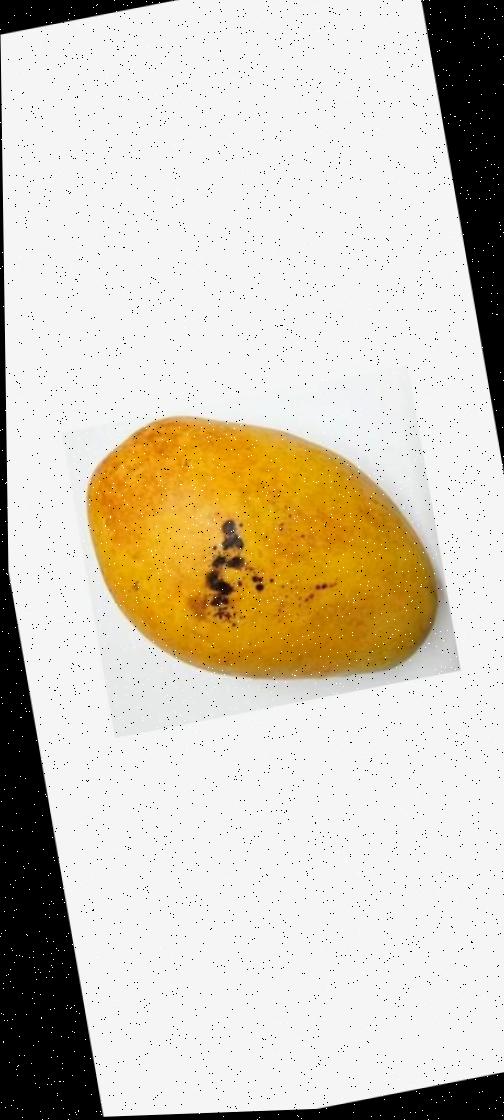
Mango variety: Bari-11